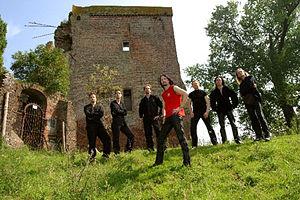
Morphia est un groupe de death-doom néerlandais, originaire d'Epe, dans la Gueldre. Le groupe est formé en 1995 et signe par la suite au label locale Fear Dark Records en 2002. Après plusieurs albums, il se sépare en 2008.